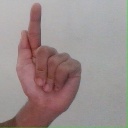
अक्षर: ळ